Stylonurina

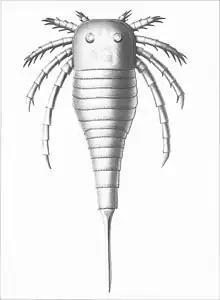
"Kokomopterus", a kokomopterid.

The cladogram presented below showcases the phylogeny of the Stylonurina as presented by Lamsdell et al. (2010). "Alkenopterus" (here shown as a rhenopterid) has since been reclassified as a basal eurypterine.